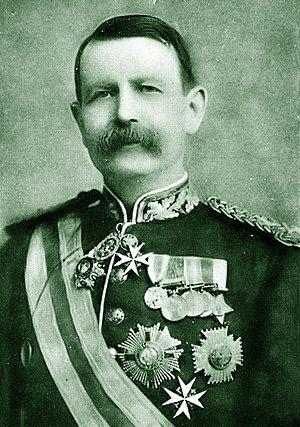
Le graffiti de Goulston Street est un élément d'enquête de l'affaire des meurtres de Whitechapel survenus à Londres. Découverte en 1888, l'inscription se trouvait sur un mur près d'un fragment de tissu ayant appartenu à l'une des victimes présumées de Jack l'Éventreur. Le graffiti, interprété comme une accusation contre les juifs, aurait pu provoquer une émeute dans le quartier. Le chef du Metropolitan Police Service, Charles Warren, préféra qu'il soit effacé au plus tôt même s'il pouvait s'agir d'un indice concernant le meurtre. Depuis, aucun consensus ne s'est dégagé ni sur le lien présumé du graffiti avec le meurtre ni sur l'interprétation de son contenu, et il continue à alimenter les controverses.